The Jolson Story

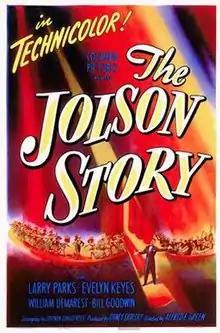
Theatrical release poster

The Jolson Story is a 1946 American biographical musical film, a highly fictionalized account of the life of singer Al Jolson, produced by Columbia Pictures and directed by Alfred E. Green. It stars Larry Parks as Jolson, Evelyn Keyes as Julie Benson (approximating Jolson's wife, Ruby Keeler), William Demarest as his performing partner and manager, Ludwig Donath and Tamara Shayne as his parents, and Scotty Beckett as the young Jolson. Some of the film's episodes are based on fact but the story is extremely simplified, with people disguised or combined into single characters.